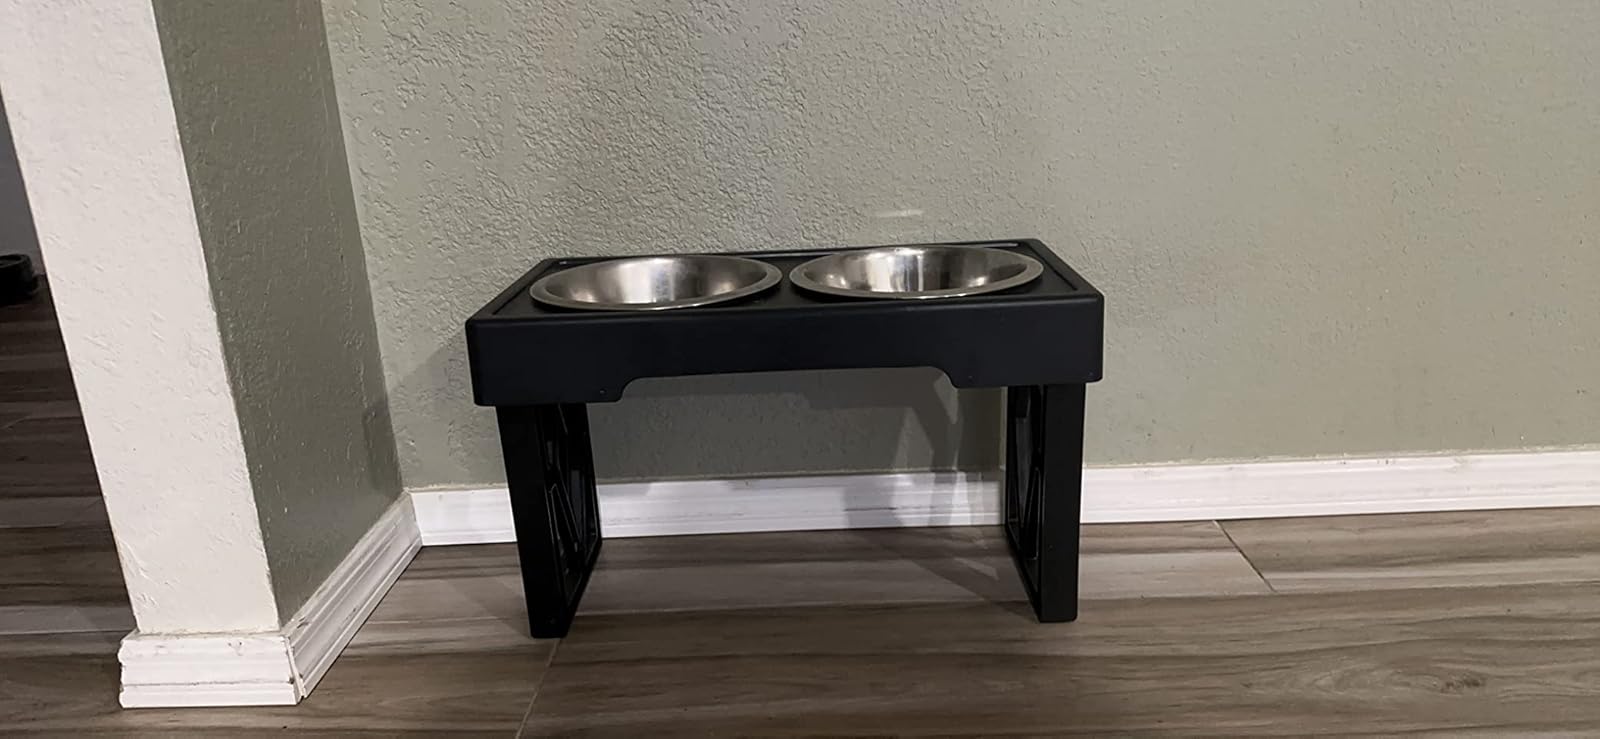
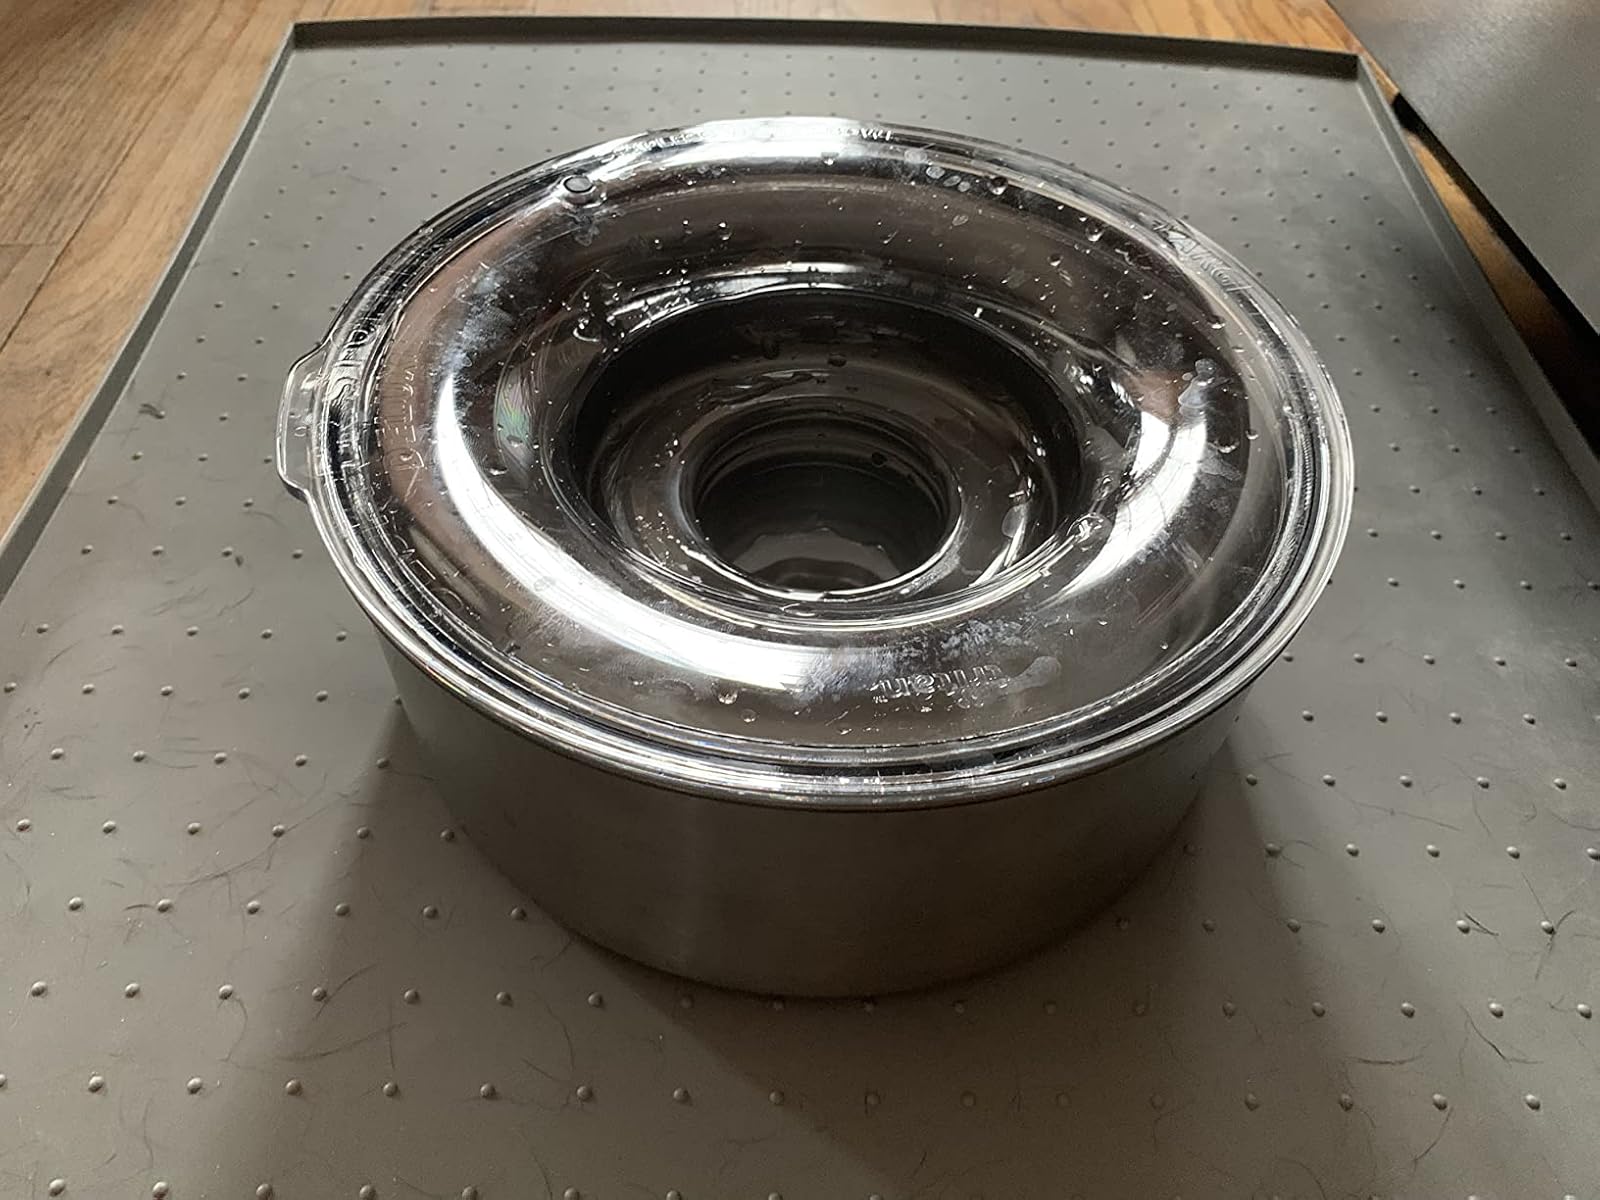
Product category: items_bowl
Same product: no